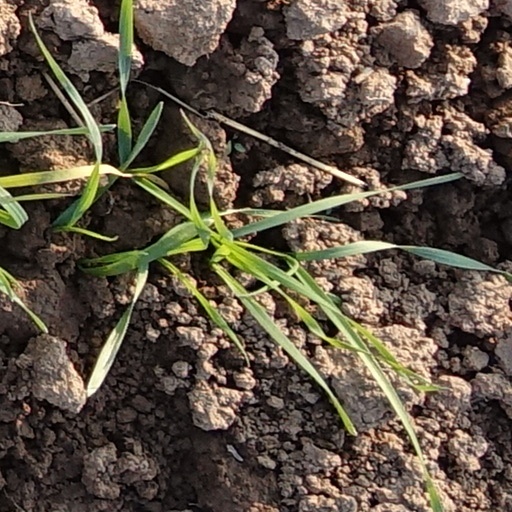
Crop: wheat